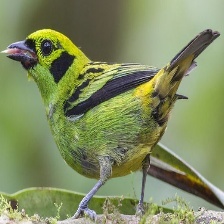
Species: EMERALD TANAGER
Scientific name: TANGARA FLORIDA